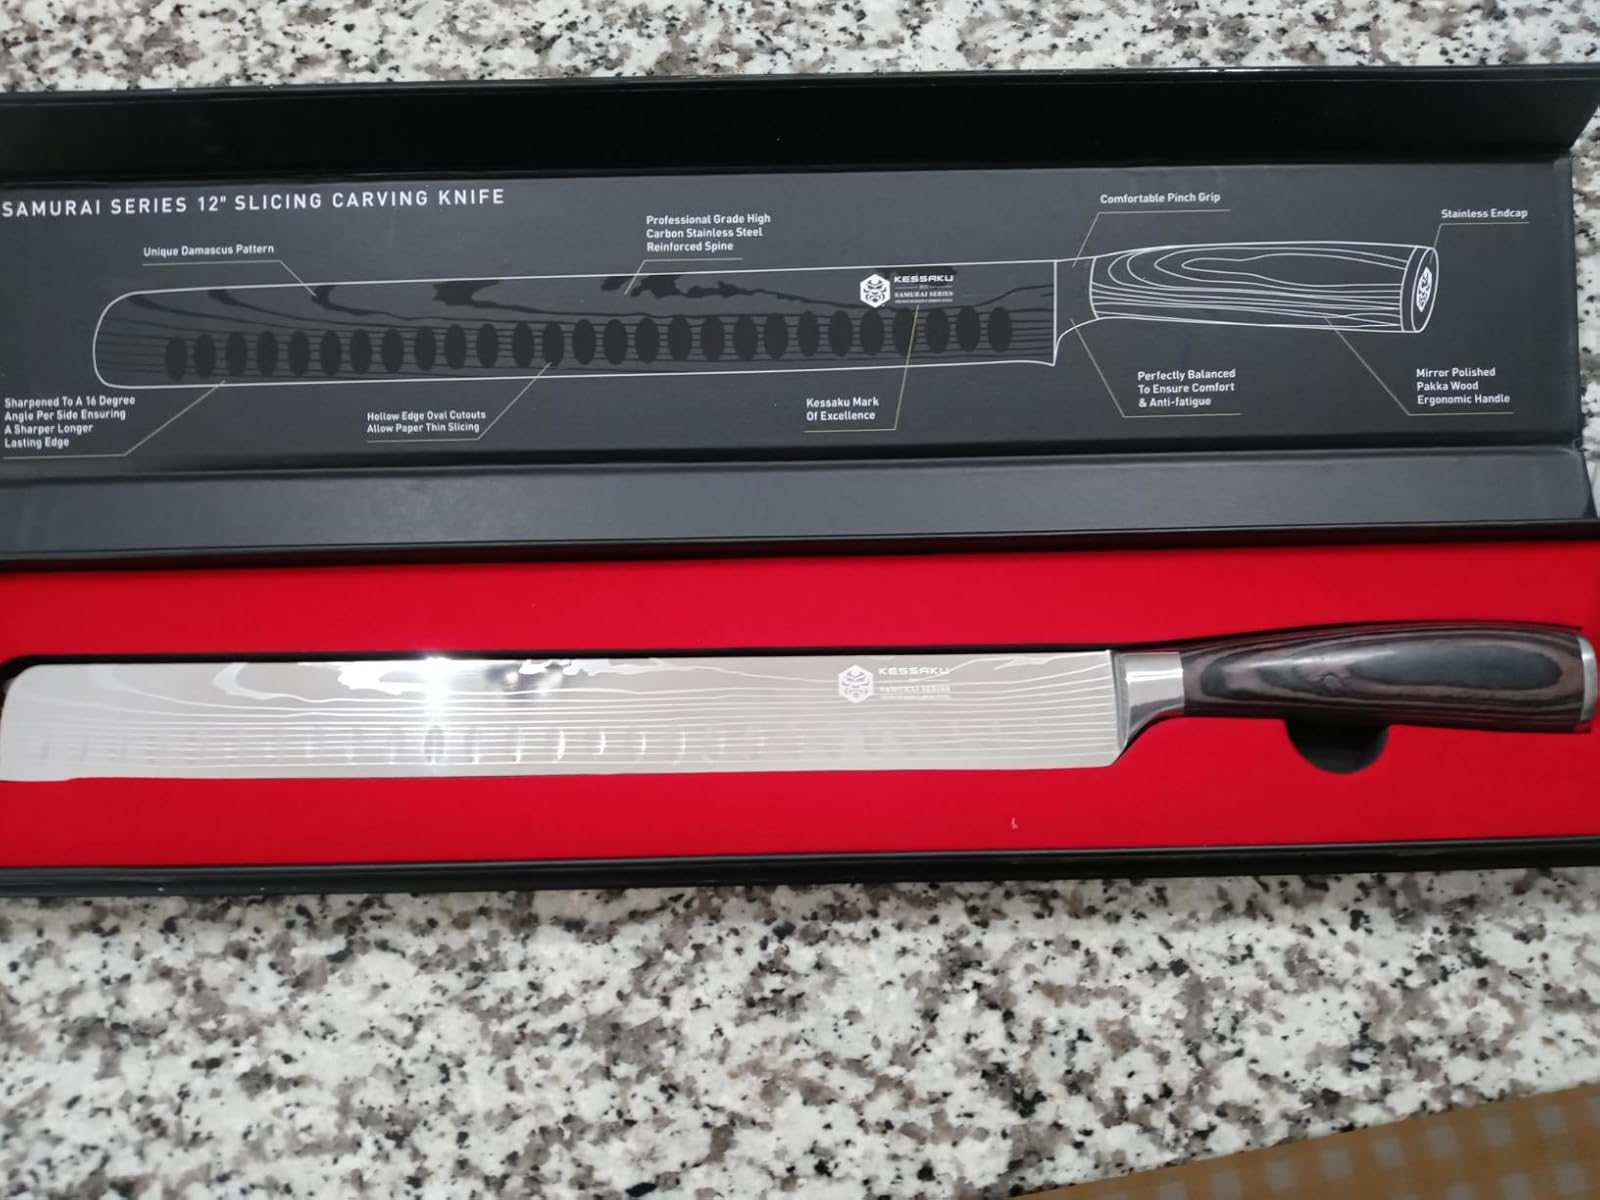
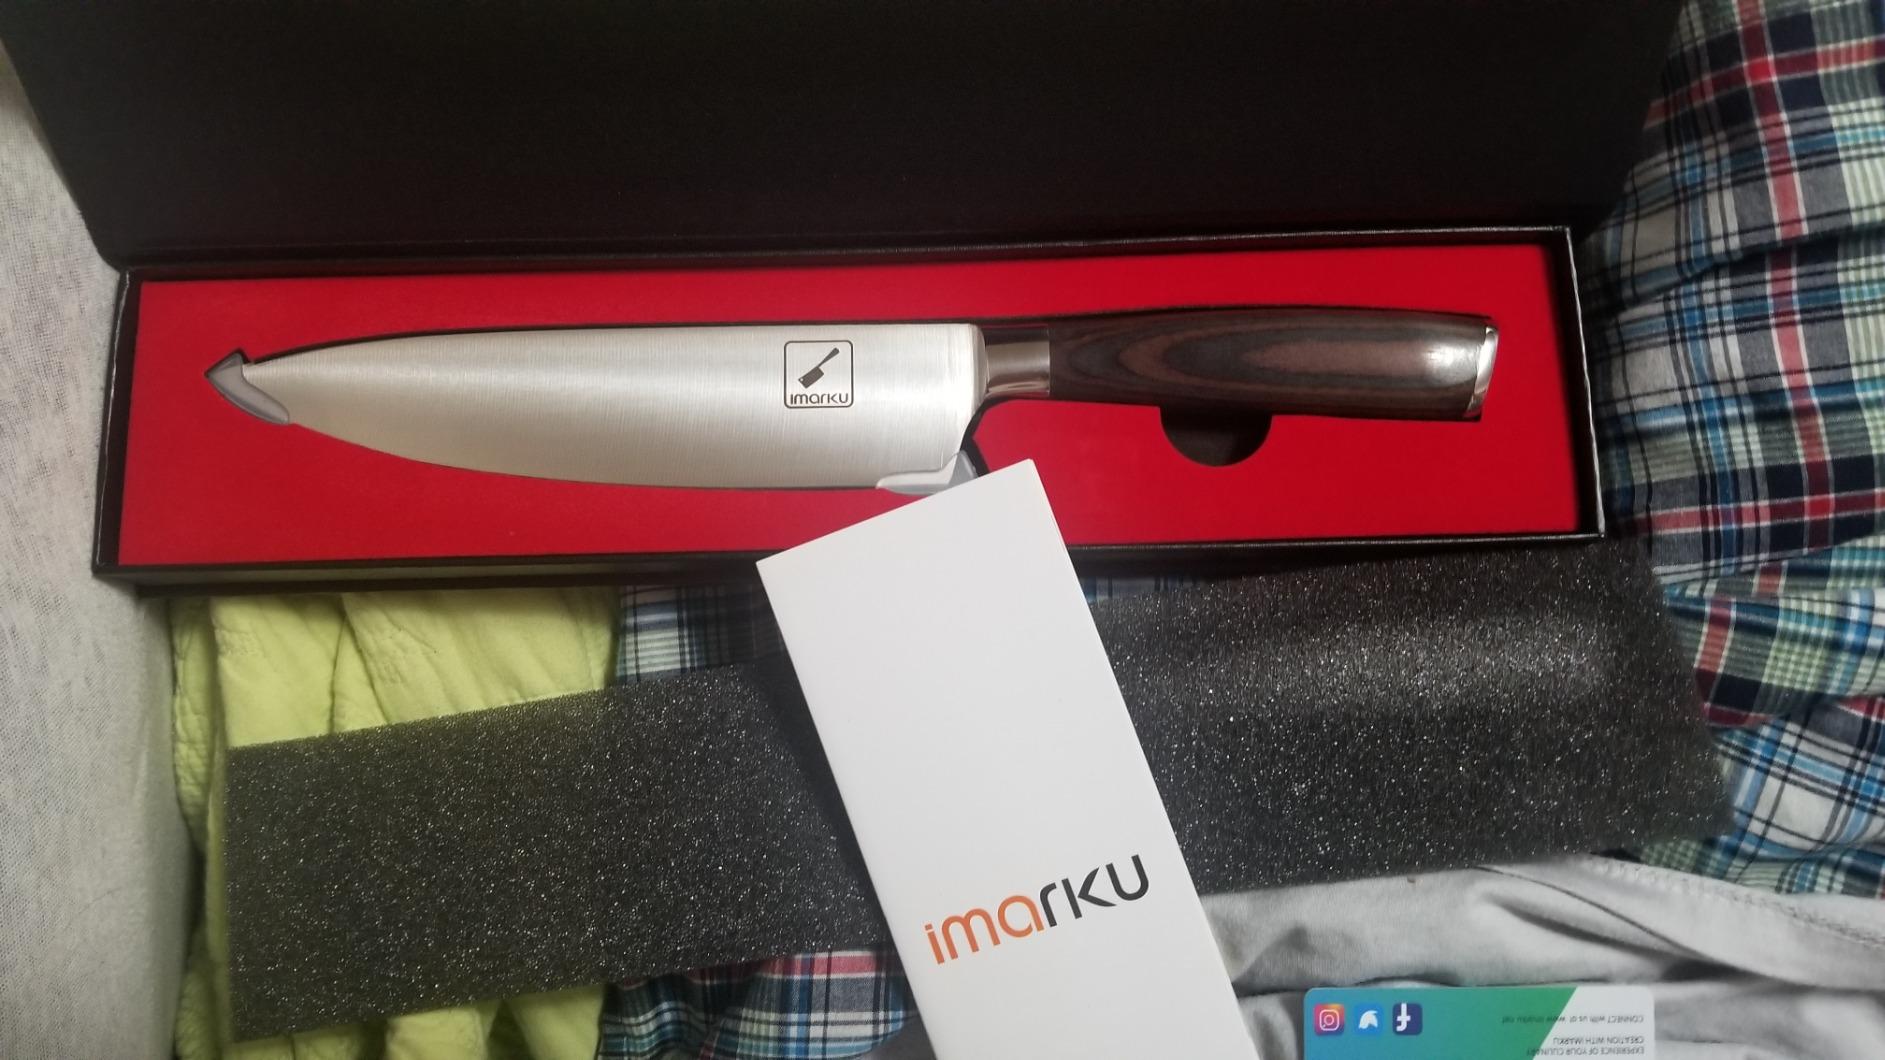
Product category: items_knife
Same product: no